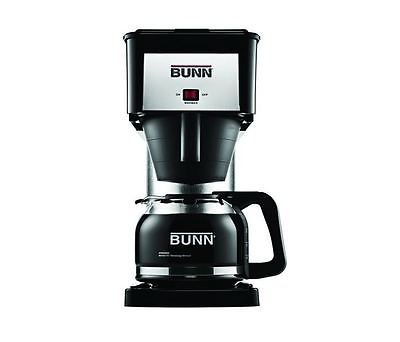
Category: coffee maker